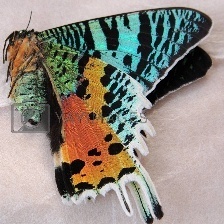
Species: MADAGASCAN SUNSET MOTH